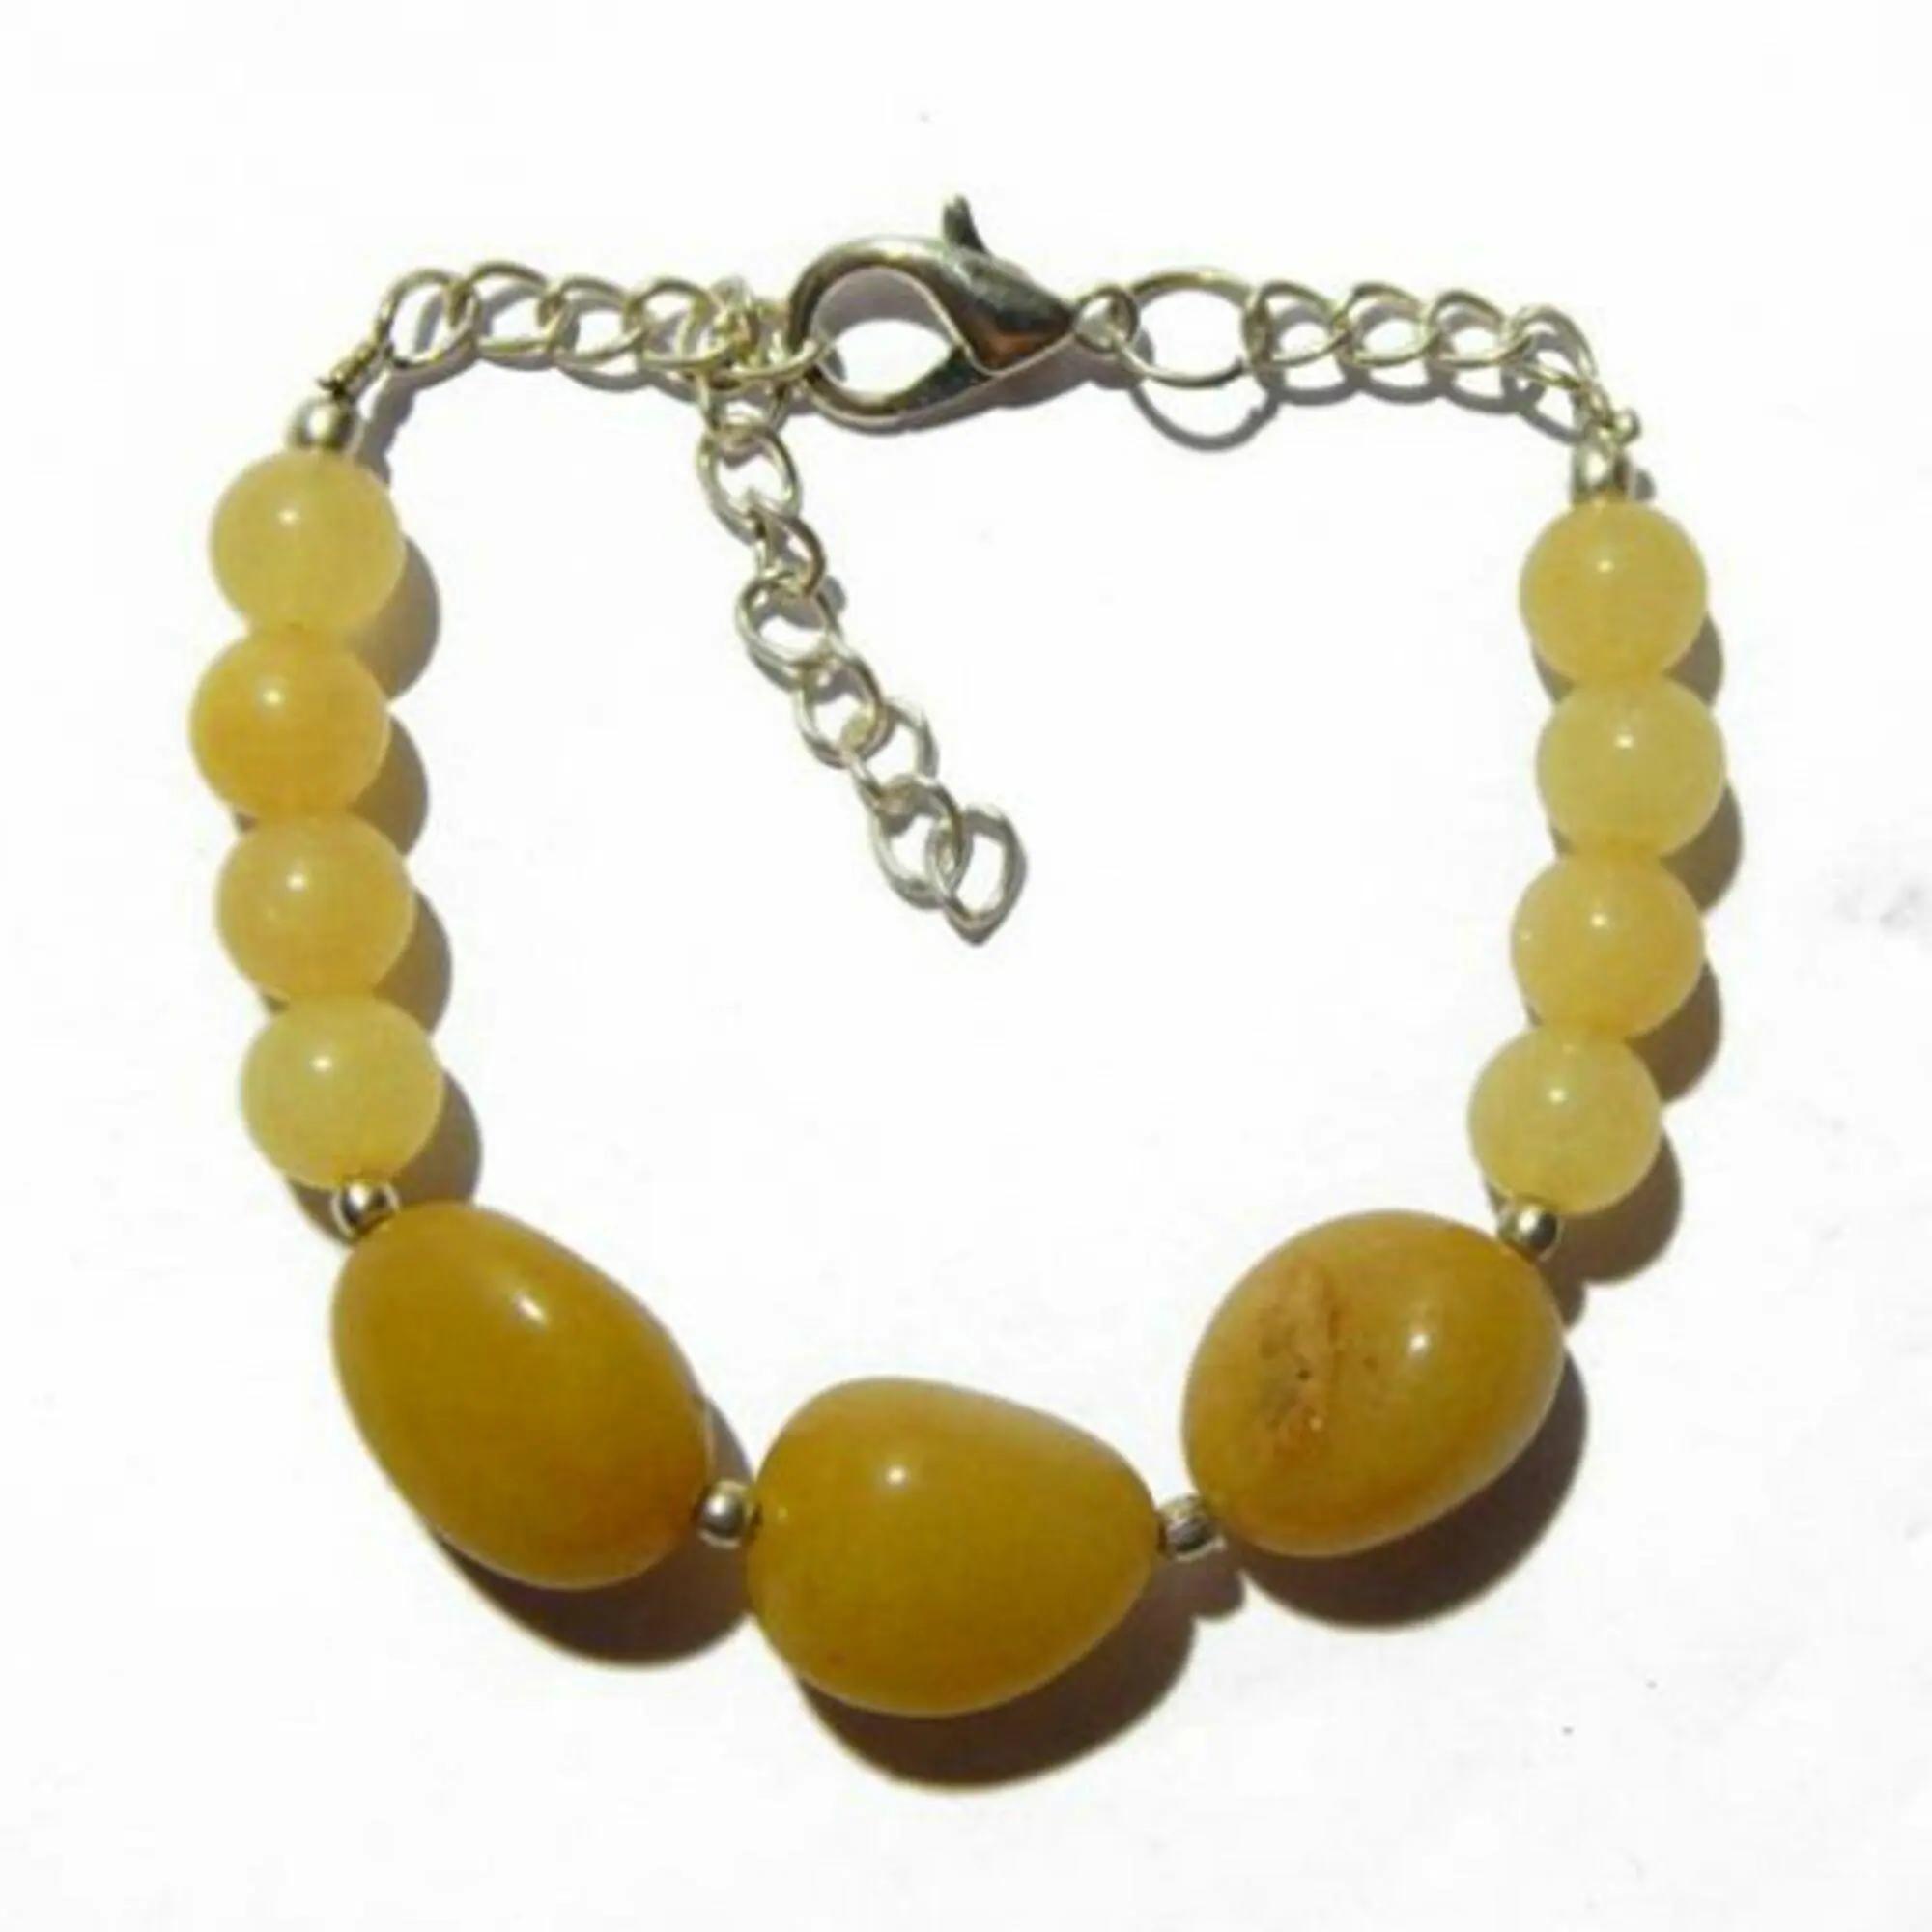
Jaya Vision Enterprises Gemstone Yellow Aventurine Solar Plexus Chakra Bracelet
Type: Bracelets
Brand: JAYA VISION ENTERPRISES
Price: Rs. 590
 Yellow Aventurine Bracelet for Solar Plexus ChakraYellowYellow Aventurine Tumble and Yellow Aventurine Beads with Silver Polish Copper metal beads & Chain. Aventurine is a protective stone and it gives ambition, intellect and increases personal power. It helps in stting up goals, in depression.Helps in bones, eyes, Hemophilia, reproductive organs, Hepatitis. "